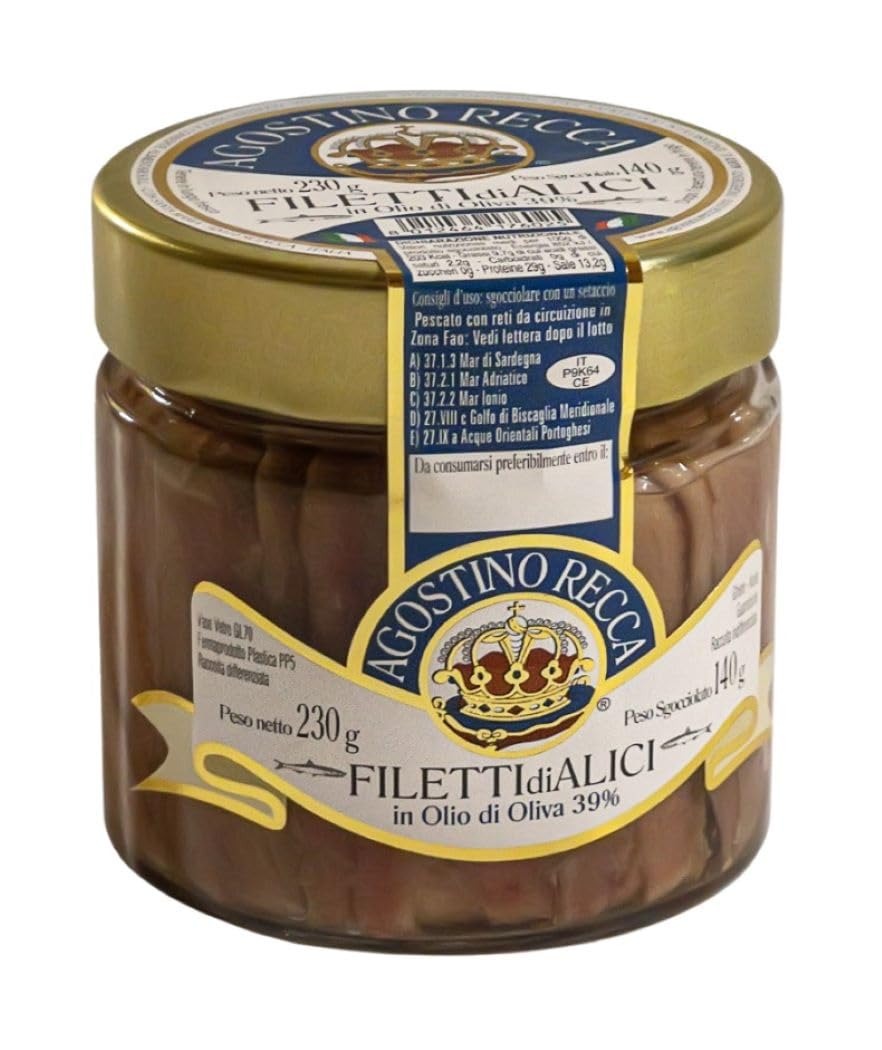
Item Name: Agostino Recca Anchovy Fillets in Olive Oil, 230g (8.1oz), Wild Caught from Italy, for Pizza, Pasta, Salads
Bullet Point 1: Fresh White Anchovies From Italy - Enjoy fresh, wild caught fish from Agostino Recca!
Bullet Point 2: All-Natural - Anchovies Fillets in Olive Oil are free from artificial flavors and preservatives.
Bullet Point 3: Easy Storage - Our anchovies in olive oil come in a mason jar for easy storage in your pantry!
Bullet Point 4: Source of Protein & Omega-3 - Our anchovy fillets provide a healthy snack for you & your family!
Bullet Point 5: Perfect For Pasta, Pizza, Sandwiches, & Salads - Our anchovy paste adds rich flavor to many dishes!
Product Description: Are you looking for a natural flavor enhancer for your pasta dishes, pizza, and salads? Fortunately, here's Agostino Recca, a leading producer of fresh anchovy fillets for almost 90 years! With every jar of their Anchovies Fillets in Olive Oil, you can taste the meaty goodness of fresh white anchovies from Sicily. Aside from the flavorful taste that these anchovy fillets provide, they also bring a healthy protein source with a good amount of omega-3 fatty acids. Agostino Recca's anchovies in oil are also free from artificial flavors and preservatives. Hence, you can indulge in healthy snacks with Agostino Recca's anchovies in a jar. Agostino Recca's anchovies in olive oil come in a secure jar that allows for easy storage. It then makes the filleted anchovies perfect for long-time use of home cooks and professional chefs. Add some white anchovies to your pasta sauce, salad dressings, sandwich spread, and pizza toppings and taste the difference that fresh anchovy fillets bring! Agostino Recca Anchovies Fillets in Olive Oil: The freshest and most flavorful filleted anchovies from Italy.
Value: 8.1
Unit: Ounce

Price: 26.97